Jaalbandi

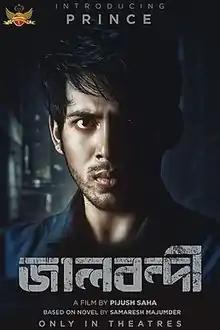

Jaalbandi is a 2022 Indian Bengali-language drama film directed by Pijush Saha. This film was Pijush Saha's son Prince Prachurya's Tollywood debut film. The film is based on the novel "Jaalbandi" by Samaresh Majumdar. The film also features Payel Sarkar, Darshana Banik, Pampi Saha, June Malia, Dipankar De, and Kharaj Mukherjee. Gopi Bhagat is the director of photography and Amit-Ishan is in charge of music.